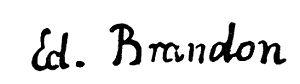
Jacob Émile Édouard Brandon, né le 3 juillet 1831 à Paris, mort dans la même ville le 20 mai 1897, est un artiste français.